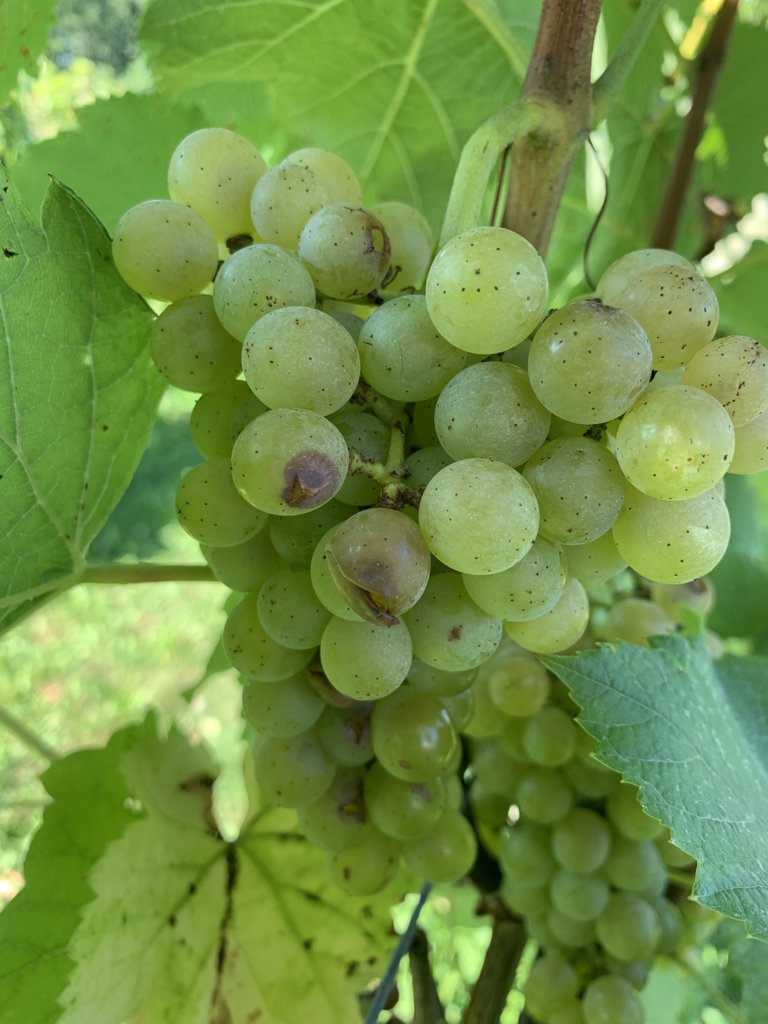
Berries visible: 78
Grape clusters: 2